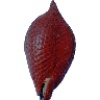
Label: Salak 1